Lockheed SR-71 Blackbird

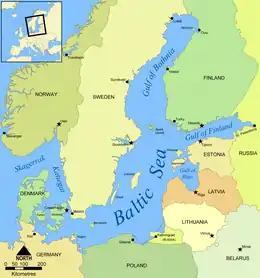

While deployed at Okinawa, the SR-71s and their aircrew members gained the nickname Habu (as did the A-12s preceding them) after a pit viper indigenous to Japan, which the Okinawans thought the plane resembled.